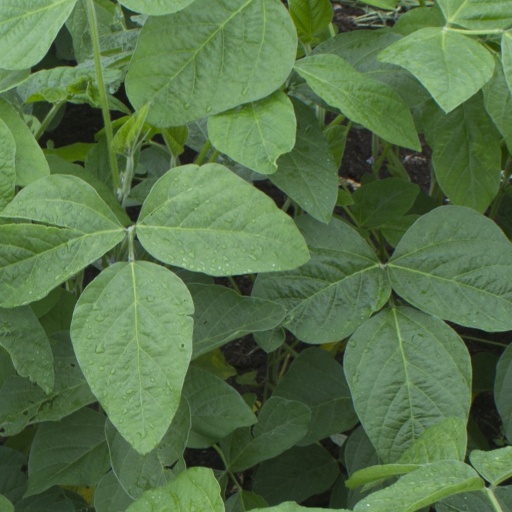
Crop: soybean